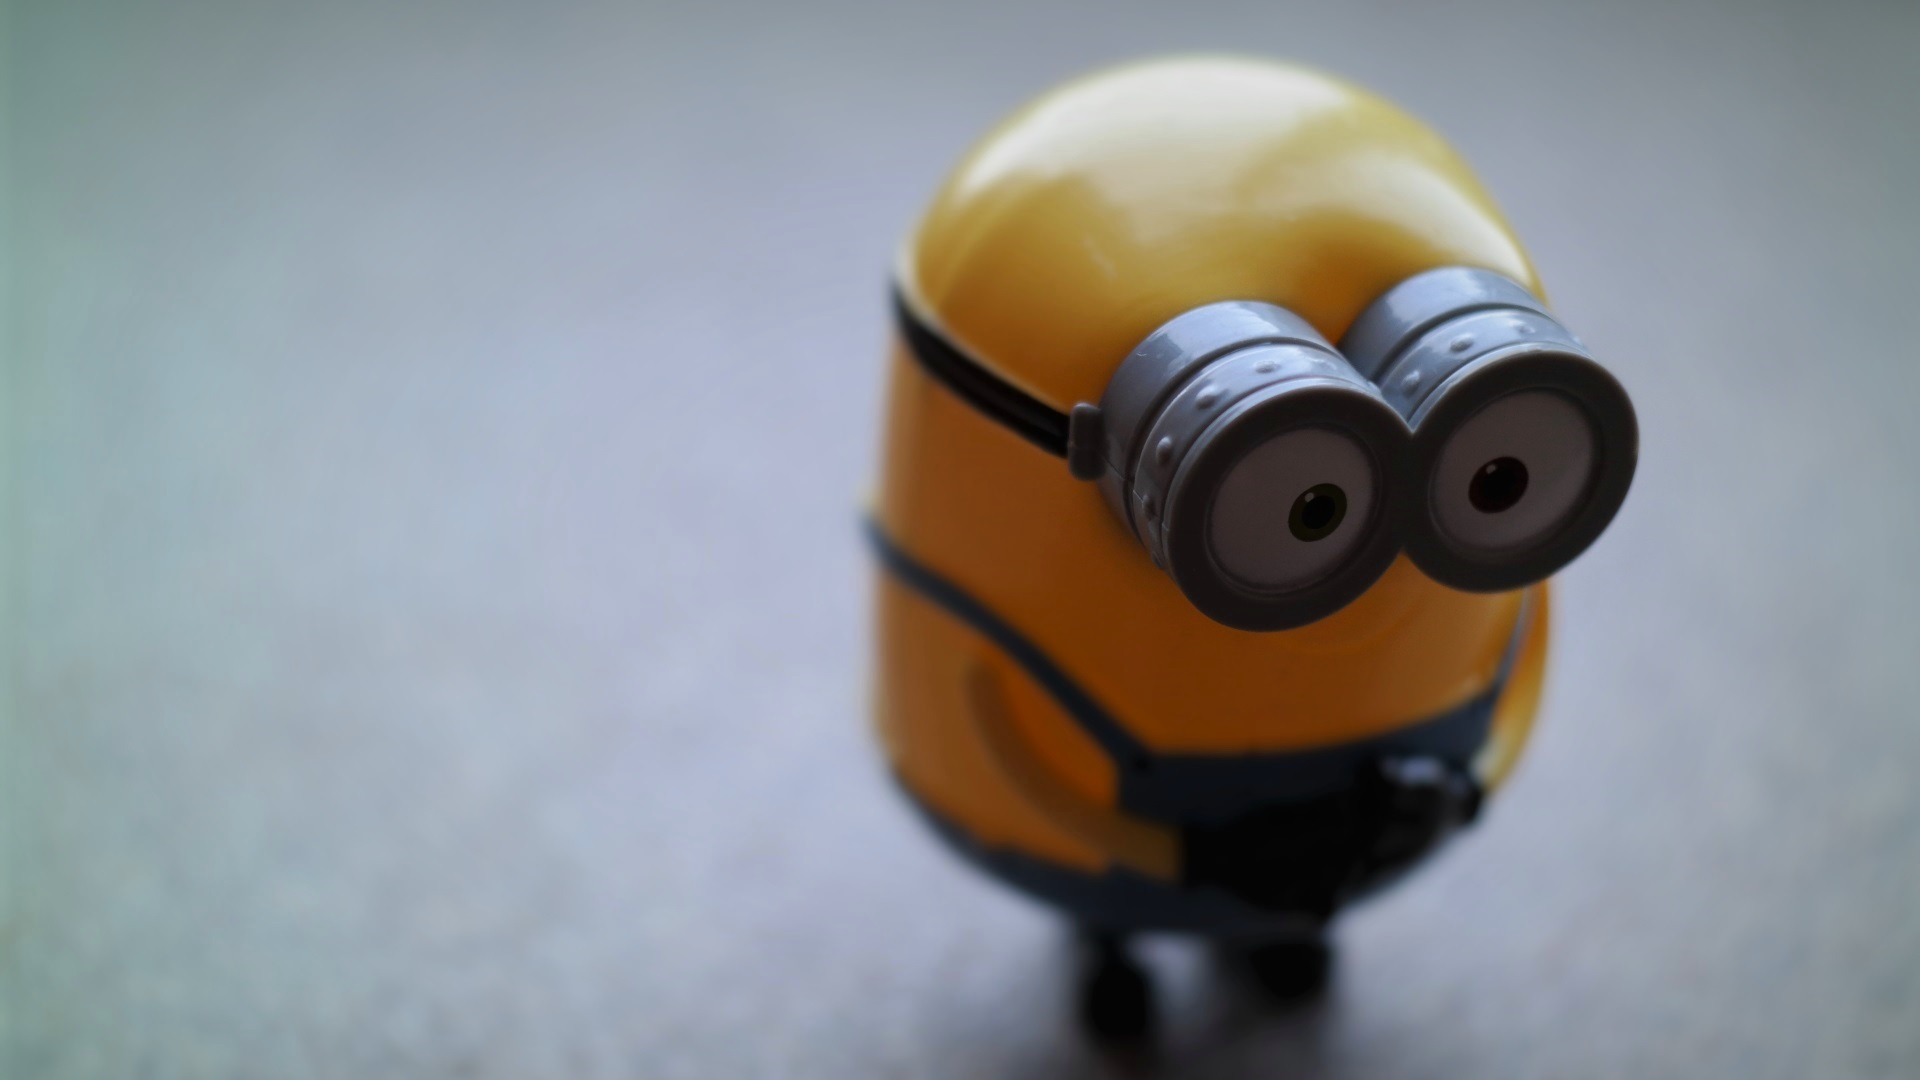
hand, green, color, small, blue, yellow, toy, sad, art, toys, minion, macro photography, sad toy